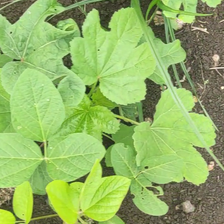
Weed species: Little_Mallow(Malva parviflora)